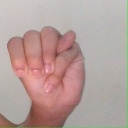
अक्षर: म